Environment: real
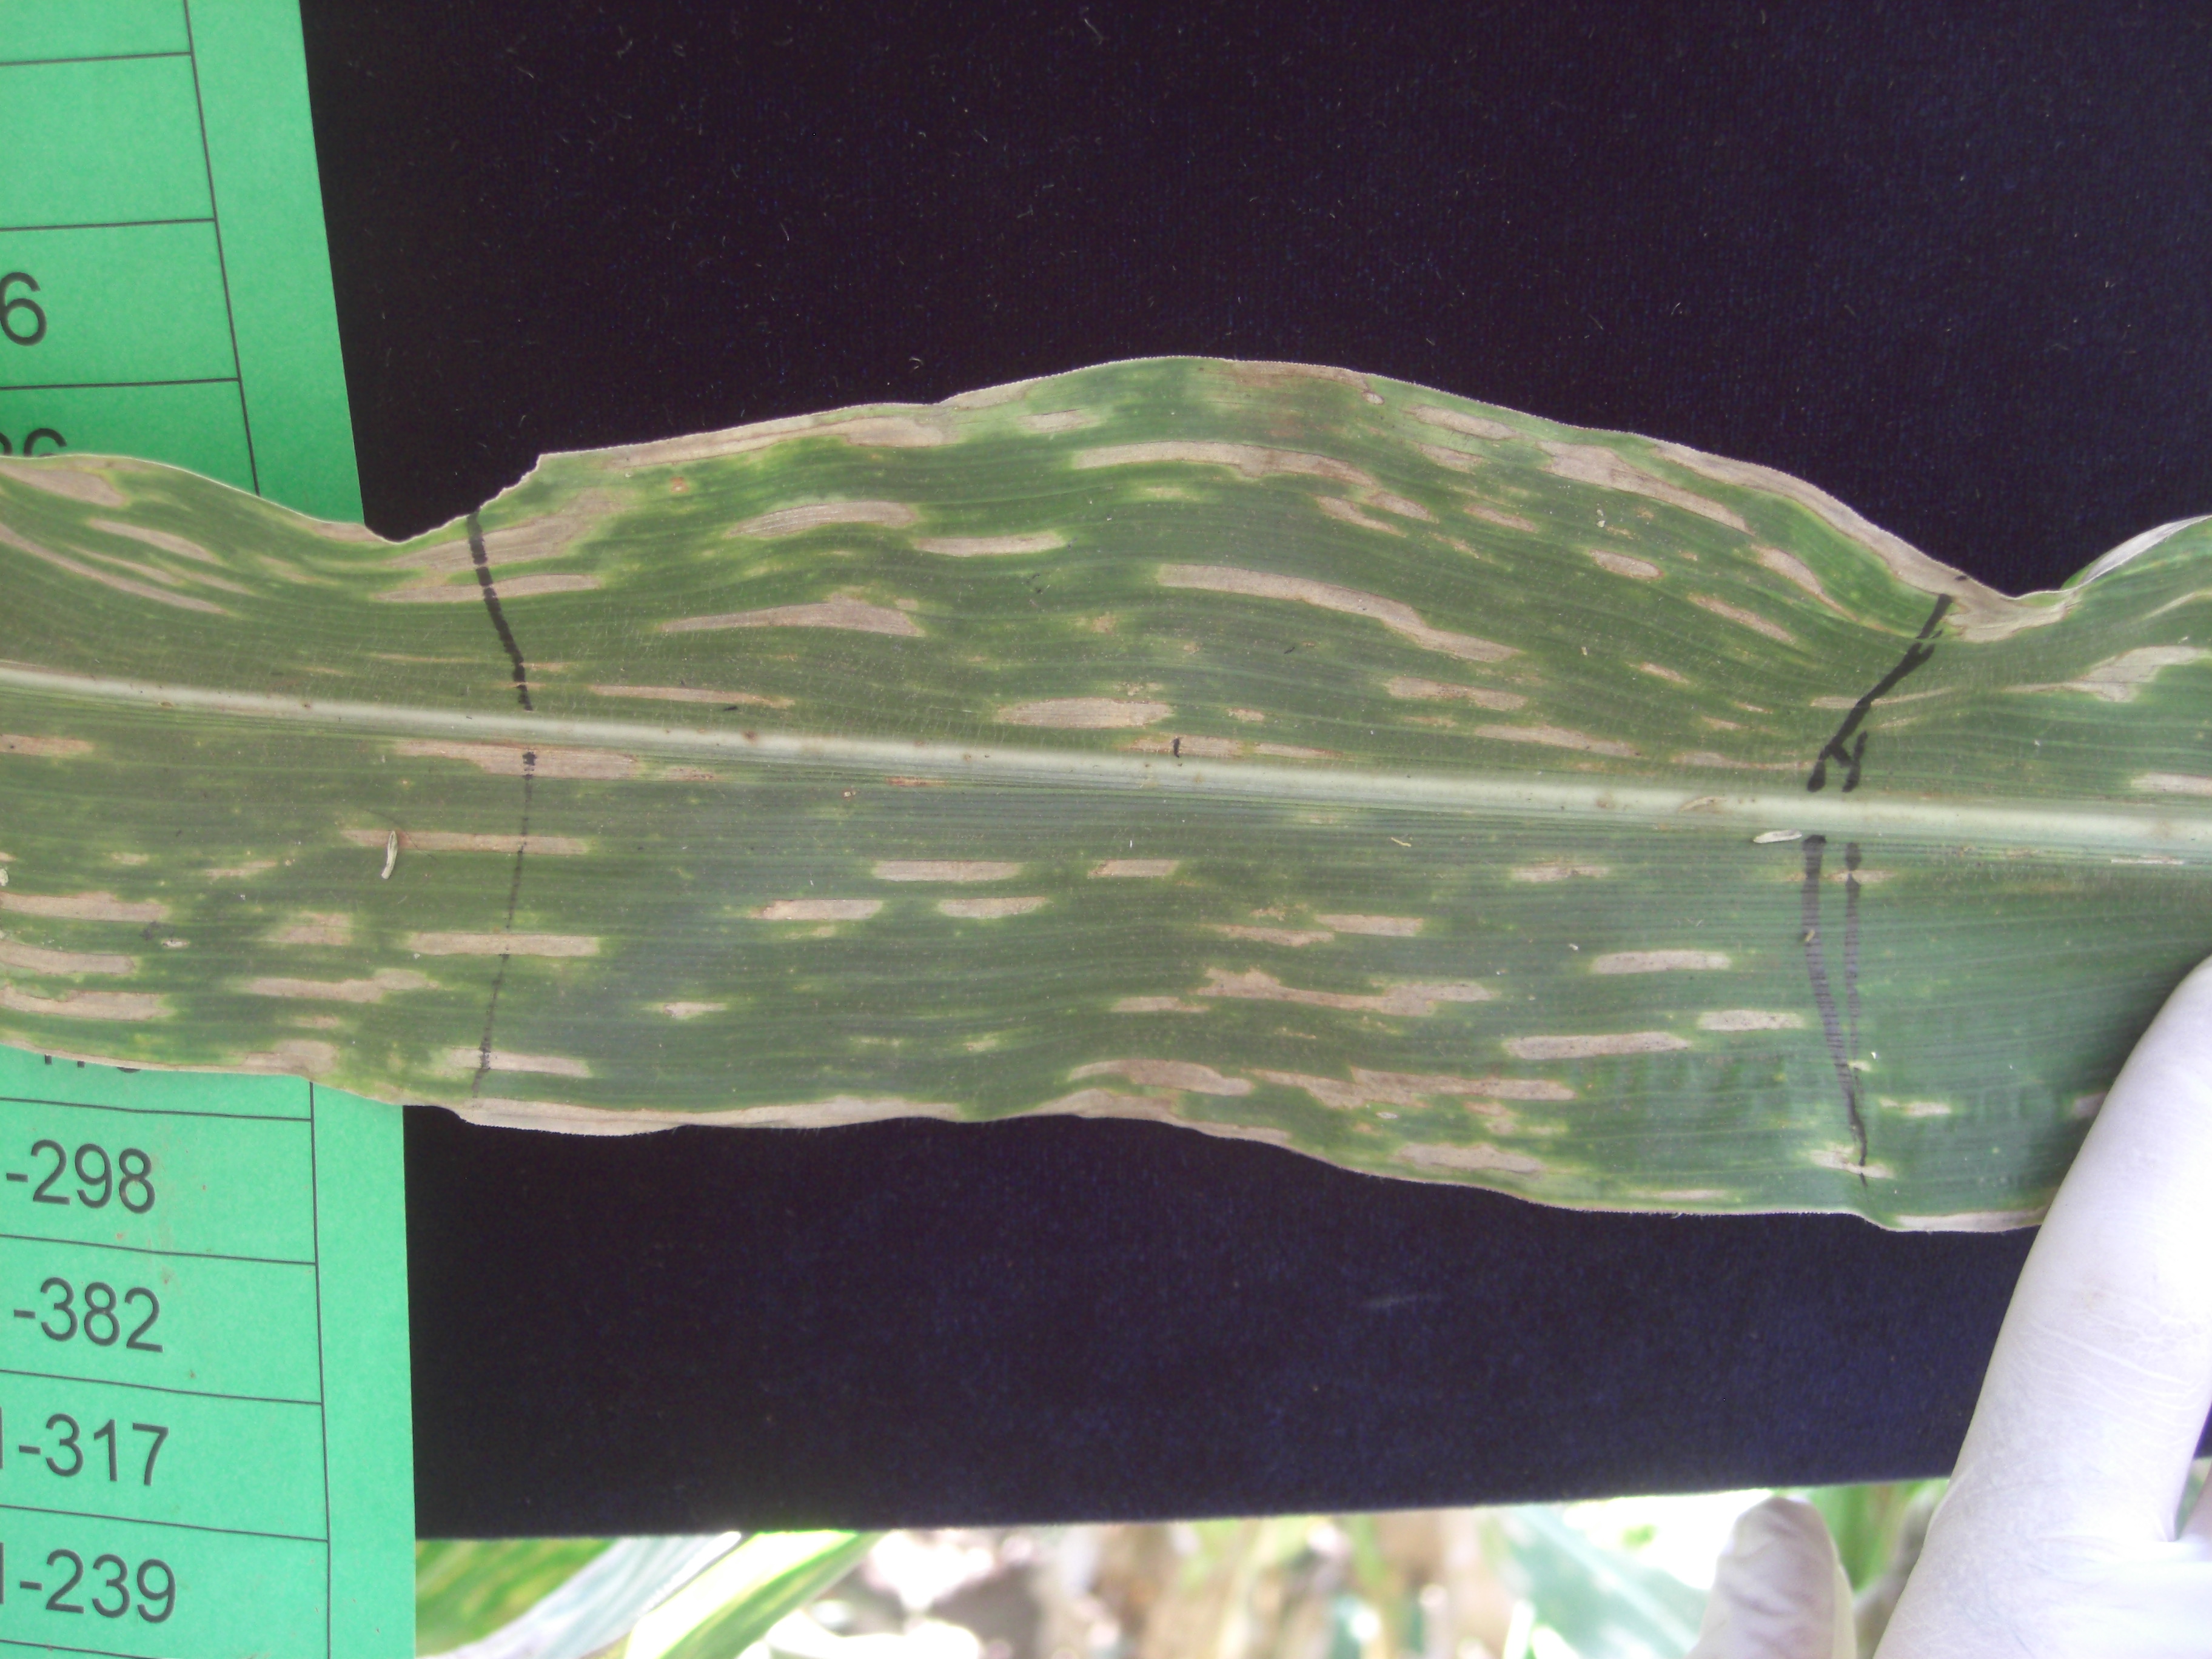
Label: gray_leaf_spot